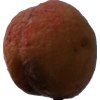
Label: peach